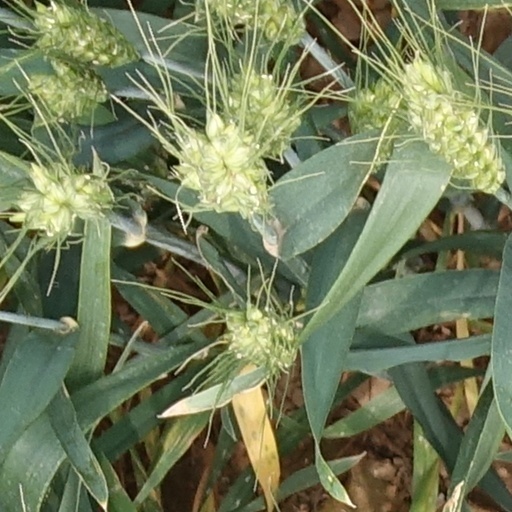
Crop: wheat